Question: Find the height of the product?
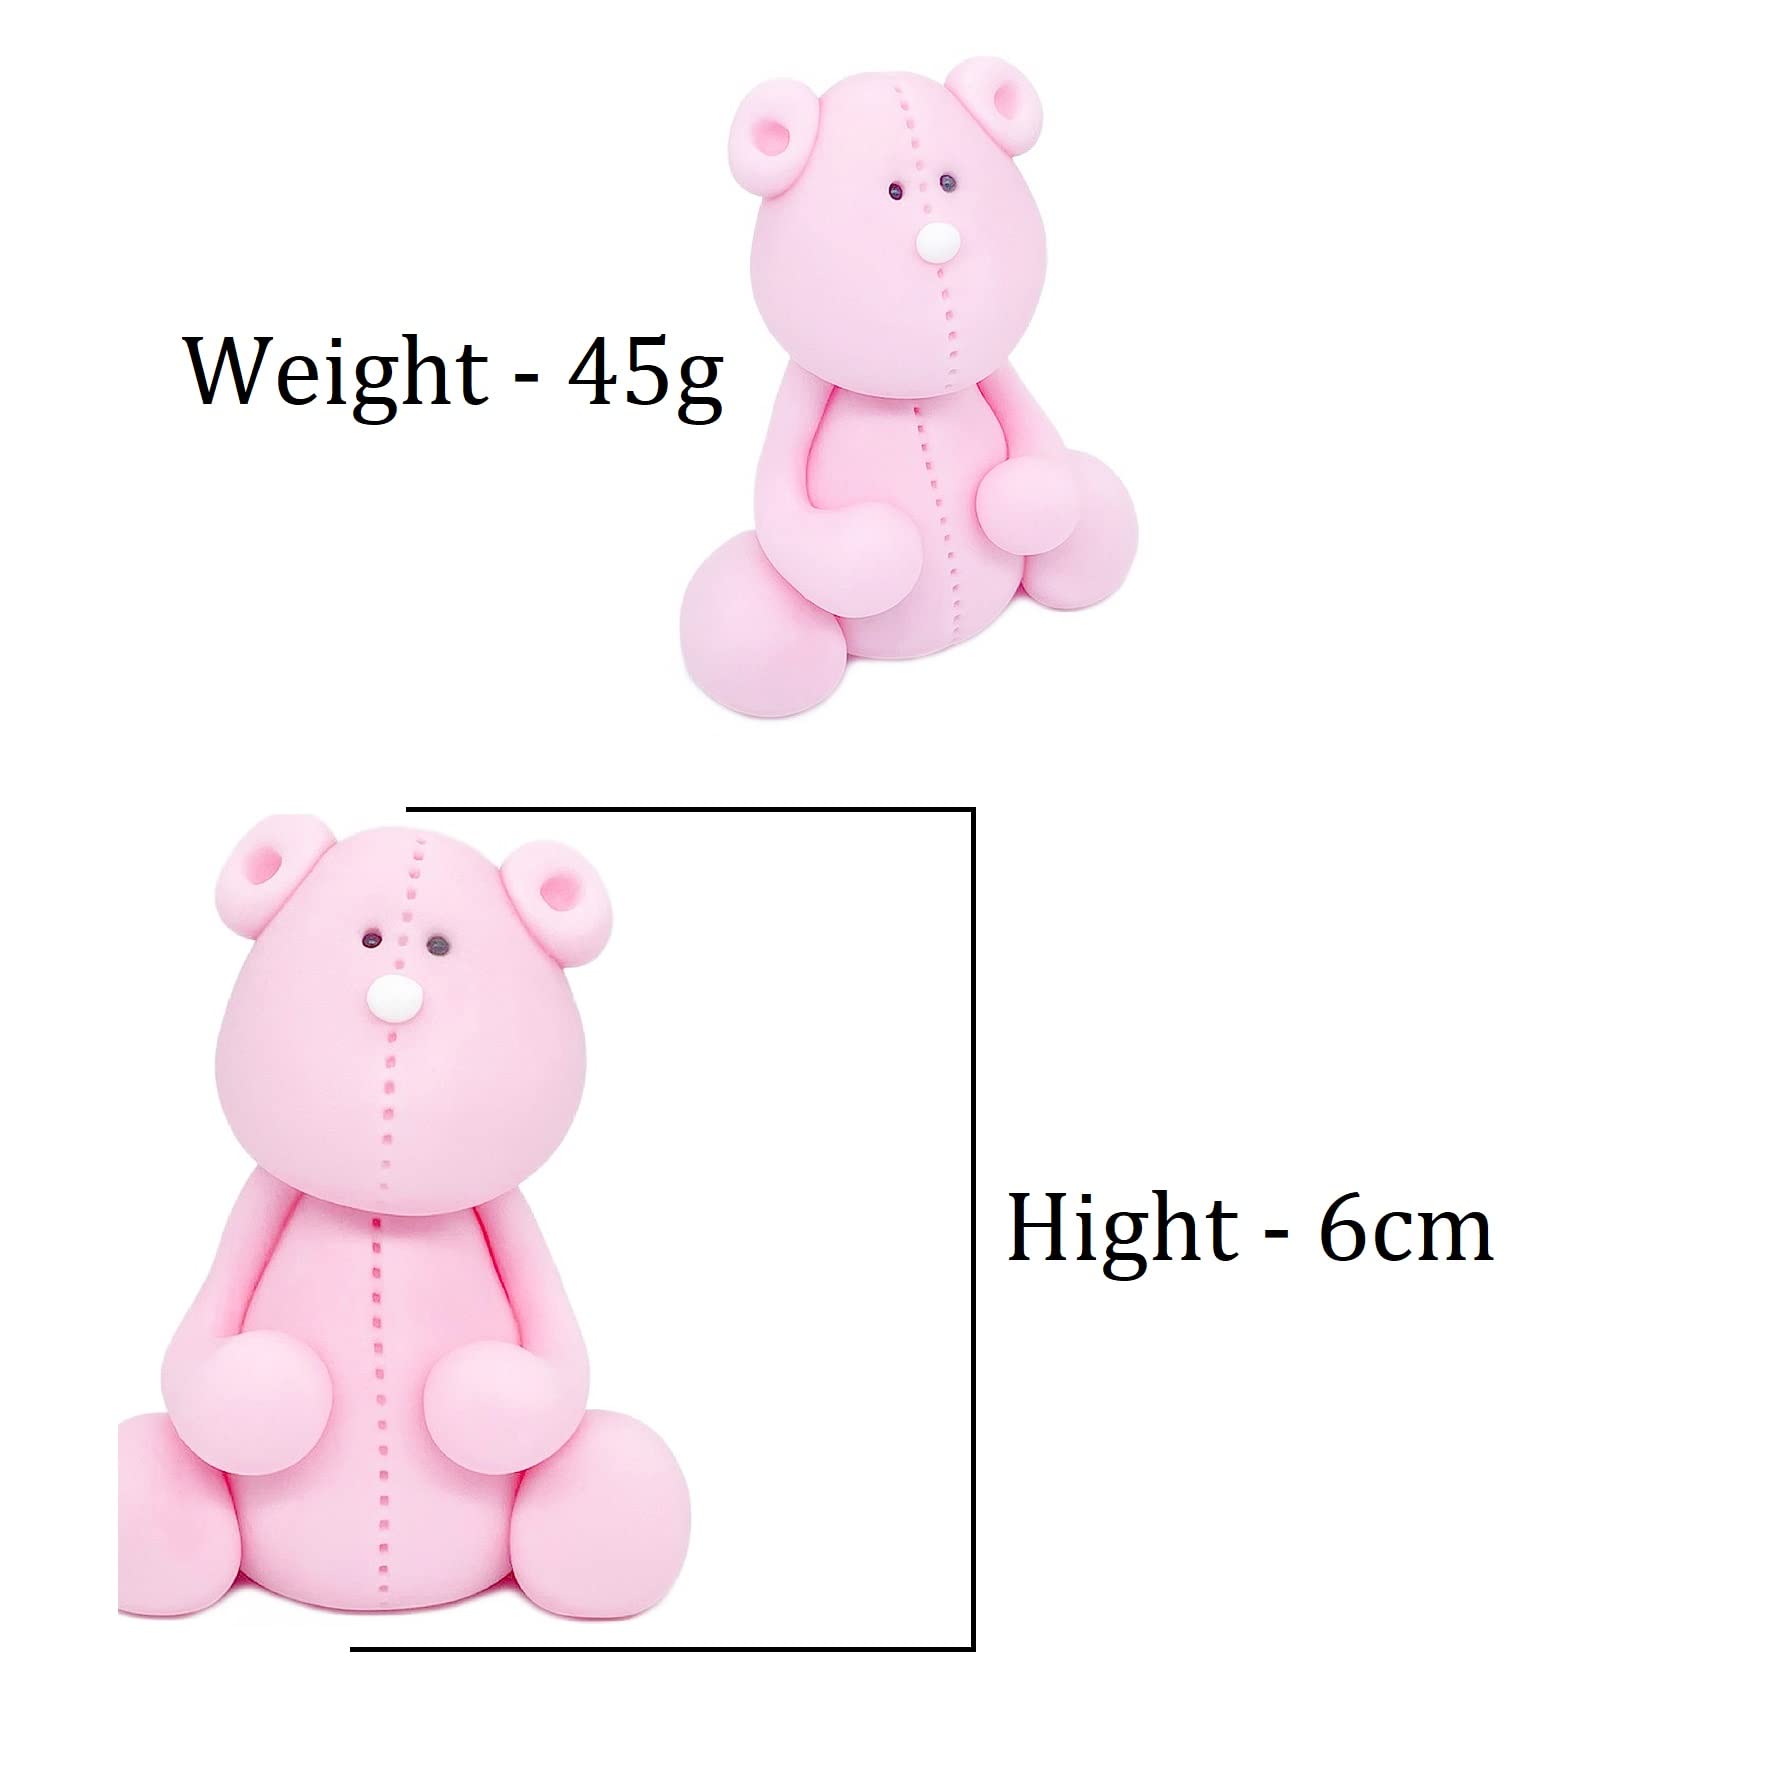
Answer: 6.0 centimetre